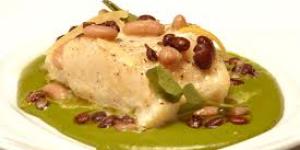
filete de merluza a la francesa